Joseon Army

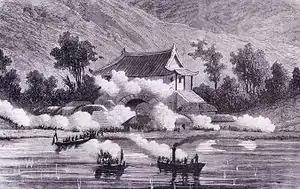
A French landing party engaging the Joseon Army

By the 19th century, royal relatives controlled the royal court through weak kings causing the military to weaken further. Hong Gyeong-Rae led an insurrection of Yangban and impoverished farmers who were unhappy with their treatment by the central government and oppressive taxation. At its height, the rebellion controlled most of the area north of the Cheongcheon River, including the fortified town of Jeongju, to withstand invasions from Manchuria (part of the Qing Empire). Whenever the rebels took over a district, they opened the government granaries and distributed the grain to the people. However, the insurgents suffered disastrous defeats in the battles of Pine Grove and Four Pine Field and forced the rebels to withdraw to Jeongju, which came under siege by government forces. The rebellion was put down a few months later, on May 29, when the government forces breached the town wall with a gunpowder charge. Thousands of people caught up in the uprising, including boys as young as 10, were executed. Hong Gyeong-Rae died in the fighting. Other rebel leaders were also killed in battle or executed.